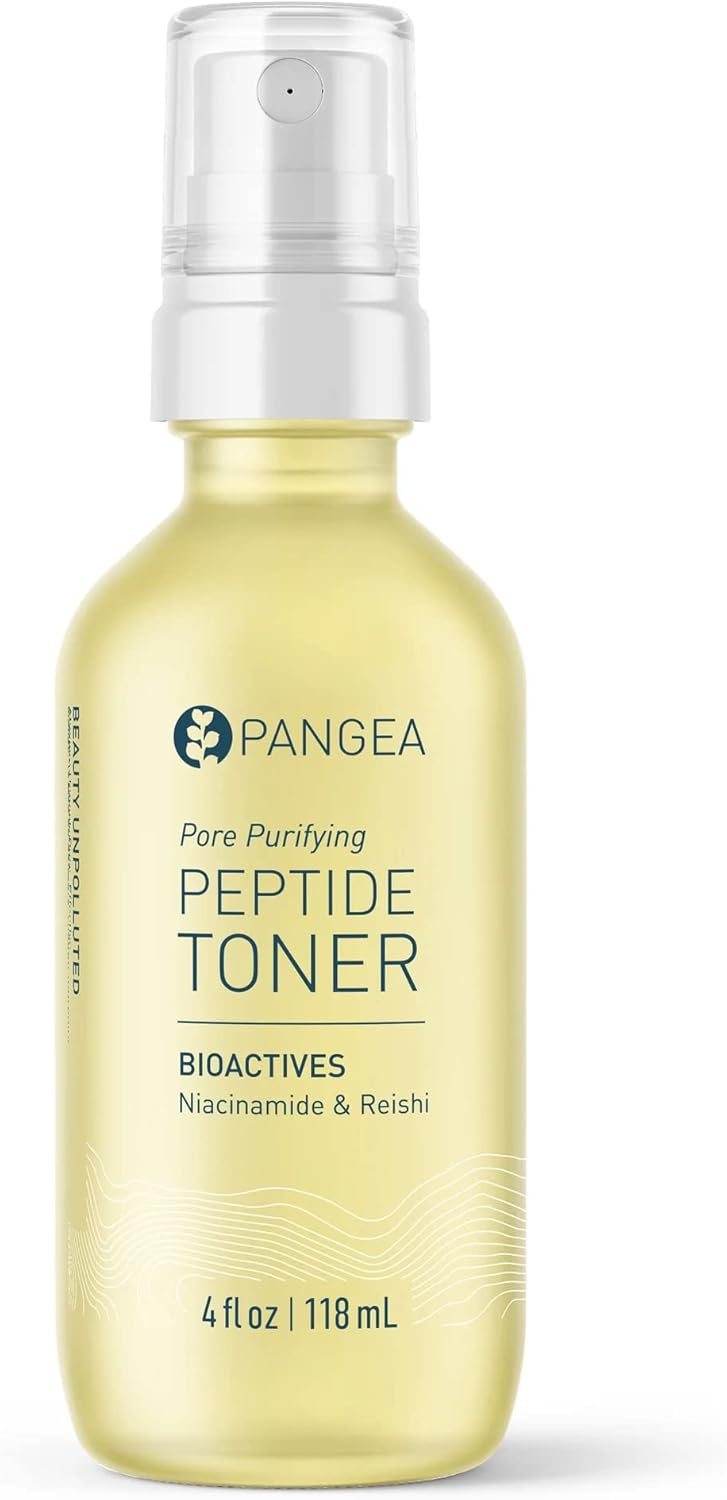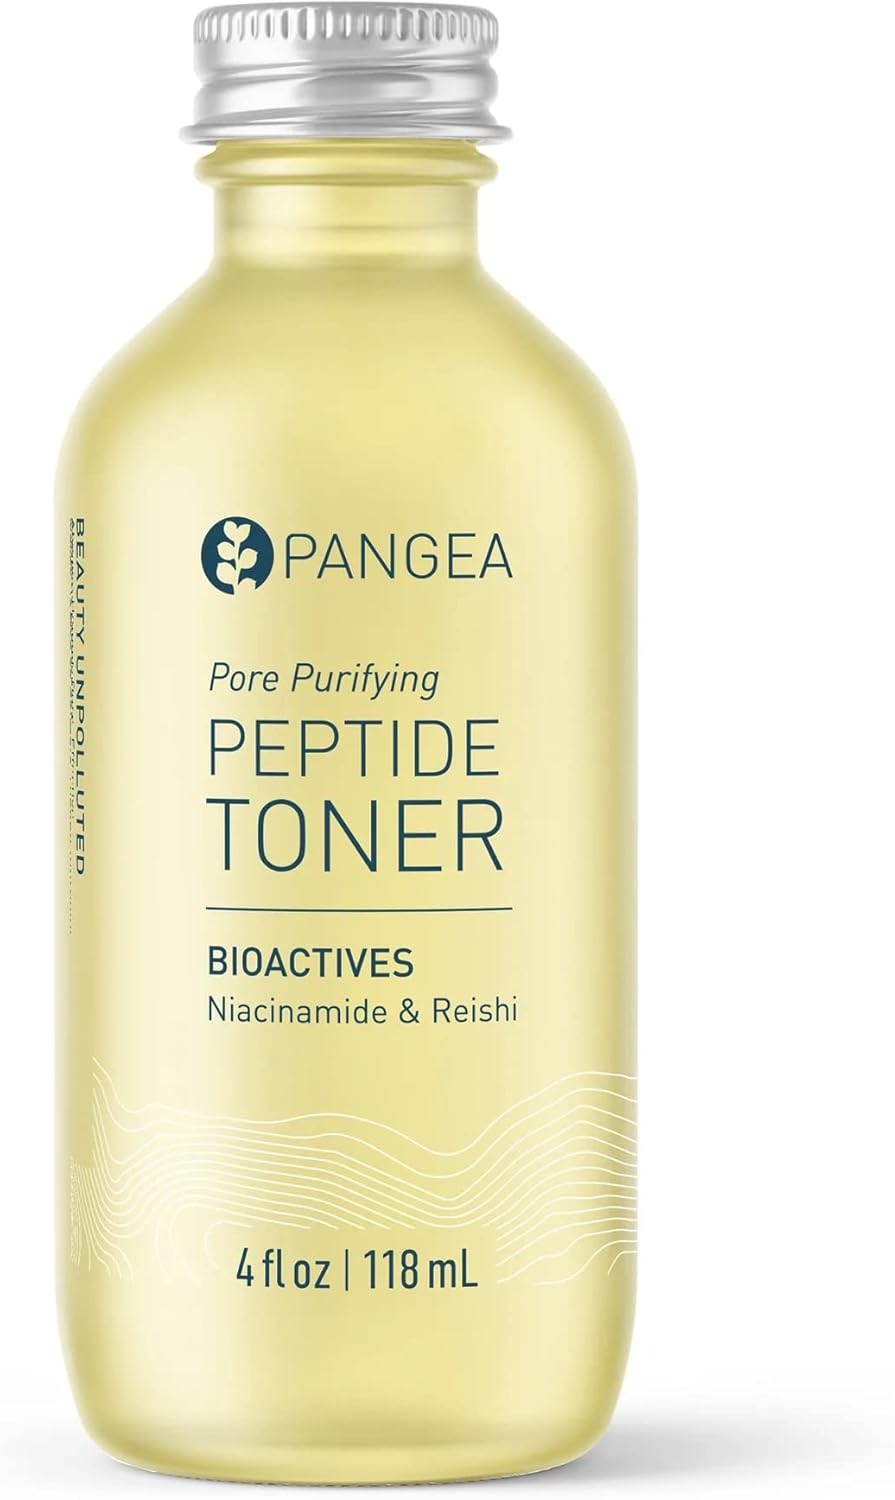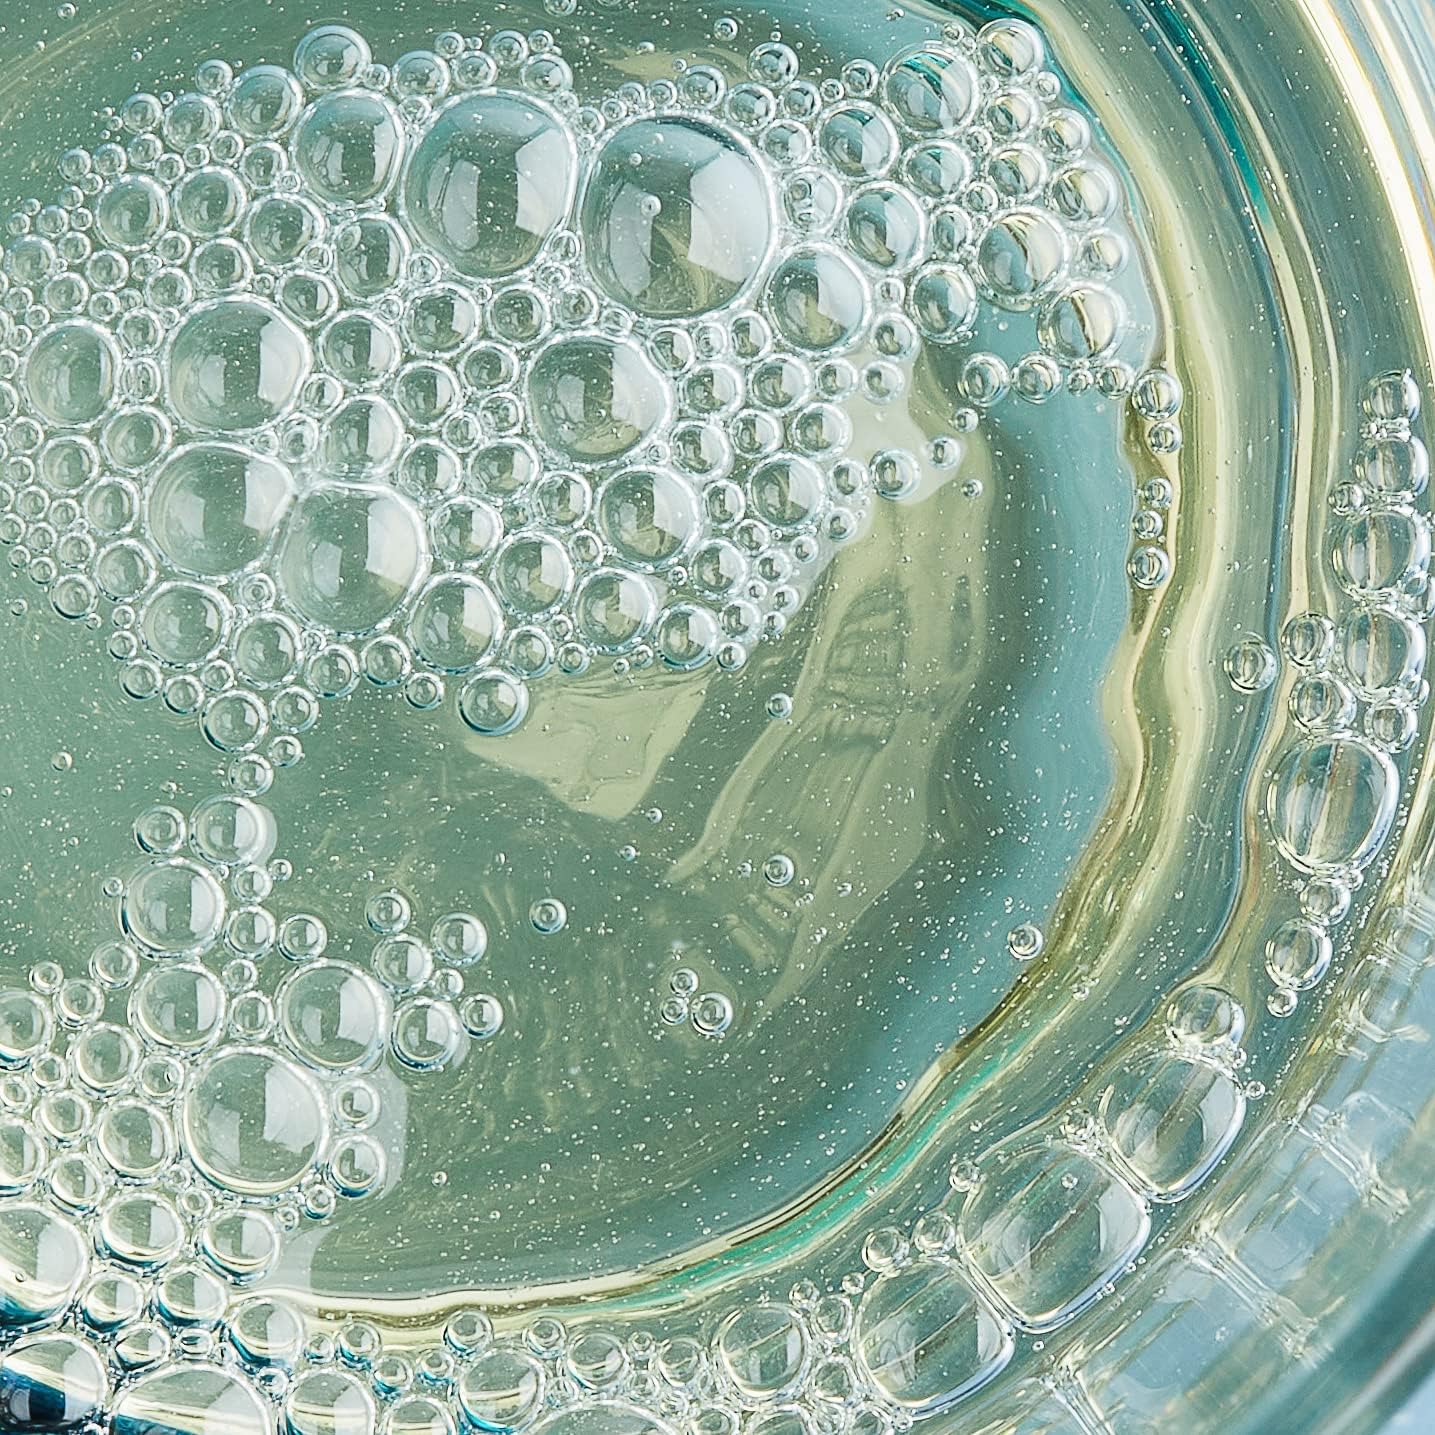
Pangea Organics - Natural Niacinamide + Reishi Pore Purifying Peptide Toner | Vegan, Non-Toxic, Sustainable Clean Beauty (Glass Bottle + Pump, 4 fl oz | 118 ml)
Category: Health & Personal Care
Our Pore Purifying Peptide Toner is an alcohol-free, multi-tasking elixir that works to clean pores, helps improve appearance of dark spots, fine lines and wrinkles, and even the look of skin tone. This powerhouse blend of acids, peptides, and antioxidants delivers visibly brighter, smoother, firmer, and younger-looking skin. Fragrance-free.
Features: WHAT IT IS: Our Pore Purifying Peptide Toner Is An Alcohol-Free, Multi-Tasking Elixir That Works To Clean Pores, Helps Improve Appearance Of Dark Spots, Fine Lines + Wrinkles, + Even The Look Of Skin Tone. | WHAT IT DOES: This Powerhouse Blend Of Acids, Peptides, + Antioxidants Delivers Visibly More Luminous, Youthful, Smoother + Firmer Skin. Fragrance-Free. | KEY INGREDIENTS: Niacinamide Helps Reduce The Appearance Of Pores, Visibly Illuminating + Smoothing Skin While Ferulic Acid Helps Minimize Dark Spots. Reishi Mushroom + Amino Acids Hydrate + Protect The Skin For Instantly Younger-Looking Skin With Improved Structure + Elasticity. | HOW TO USE: Apply Morning + Evening To Clean, Dry Face. Pour Onto Cotton Pad + Swipe Across Face, Neck, + Décolletage. Follow With Moisturizer. | BEAUTY, UNPOLLUTED: Our Commitment To Sustainable Practices Is Uncompromising; Pangea Products Are Proudly Cruelty-Free, Organic, Plastic-Free, Gluten-Free, Non-GMO, Recyclable, + Made Without Parabens, Phthalates, Or Other Harmful Ingredients.